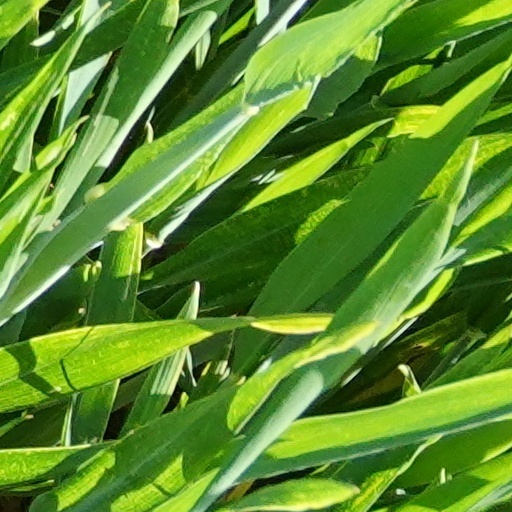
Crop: wheat